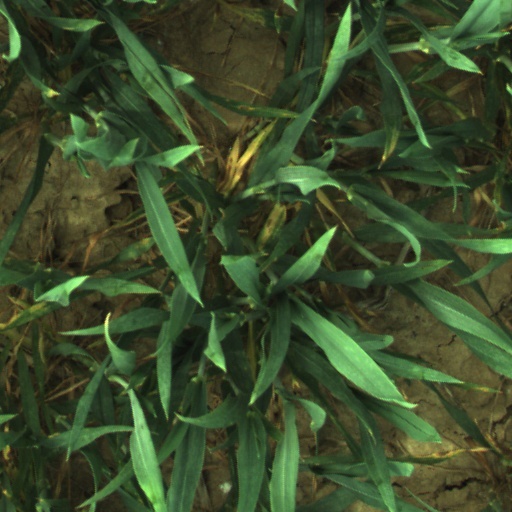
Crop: wheat